Audience

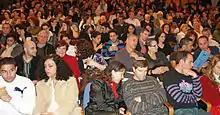
An audience in Tel Aviv, Israel, waiting to see the Batsheva Dance Company

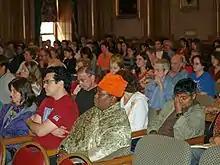
An audience at the Brooklyn Book Festival in New York City

An audience is a group of people who participate in a show or encounter a work of art, literature (in which they are called "readers"), theatre, music (in which they are called "listeners"), video games (in which they are called "players"), or academics in any medium. Audience members participate in different ways in different kinds of art. Some events invite overt audience participation and others allow only modest clapping and criticism and reception.